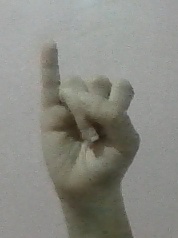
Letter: meem